Hollywood.Con

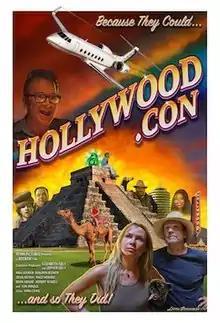
Film poster

Hollywood.Con is a 2021 American adventure comedy film, directed, co-written and starring Mika Boorem (in her feature film directorial debut). Boorem co-wrote the script with her father Benjamin Boorem, who also co-stars and serves as the main producer of the film. In addition to the Boorems, Devin Ratray, Paige Howard, Brian Krause and Tom Arnold also co-star in supporting roles. The film was released on January 15, 2021, through Amazon Prime Video.